Kuala Tahan

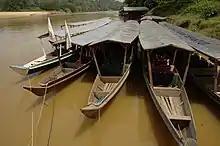
Boats in Kauala Tahan

Resorts at Kuala Tahan receive visitors to Taman Negara National Park. Other facilities include floating restaurants and campsites.